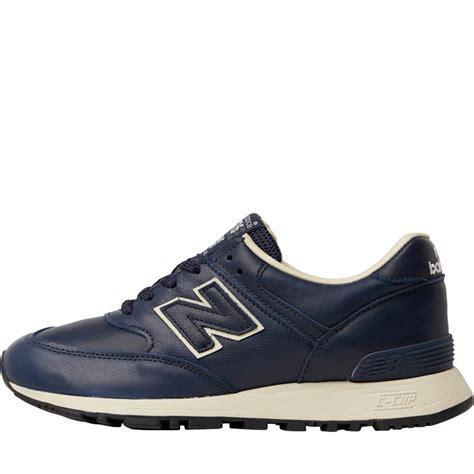
Brand: New
Model: Balance 576